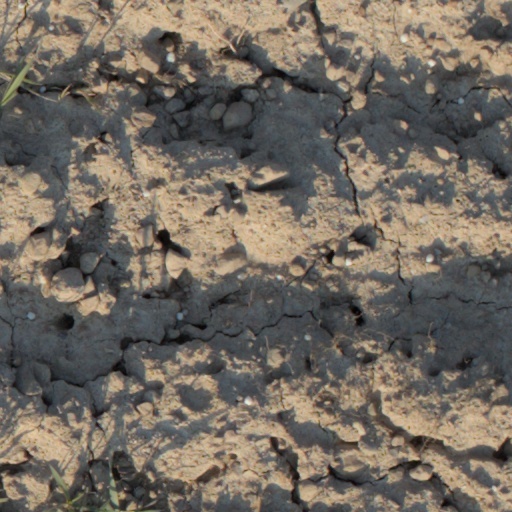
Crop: wheat